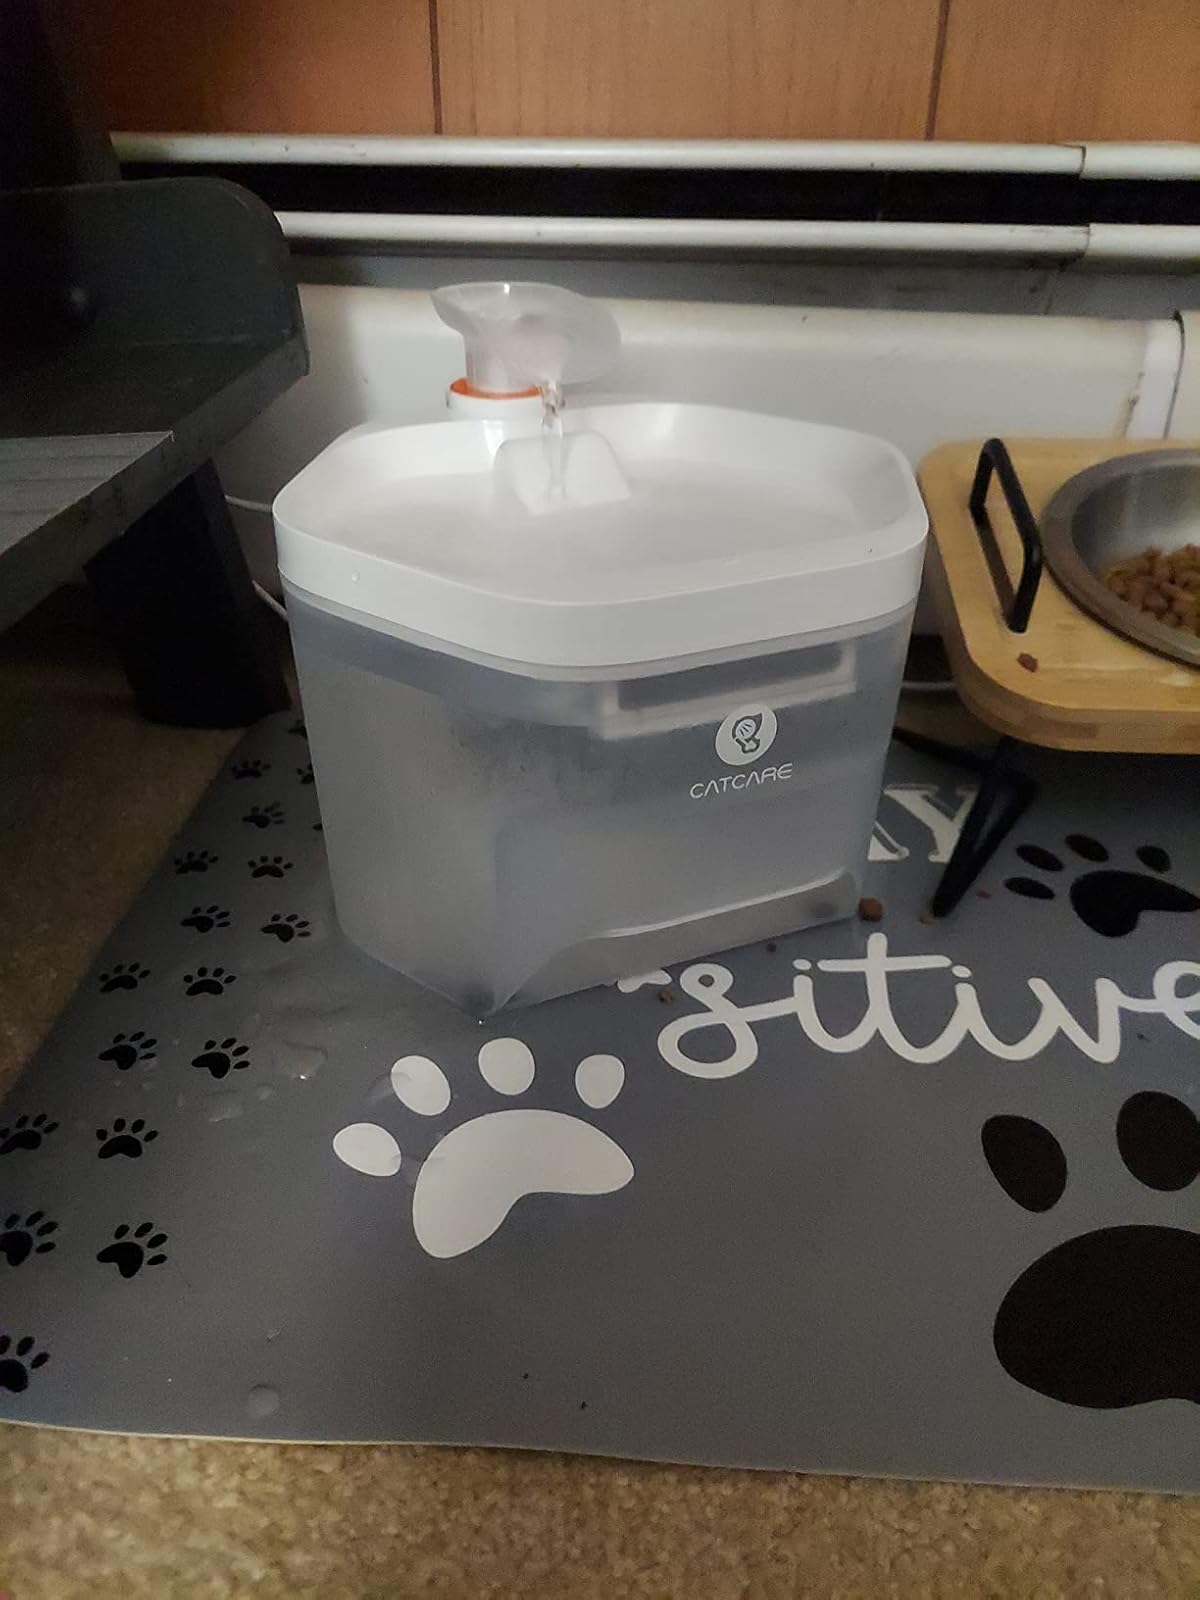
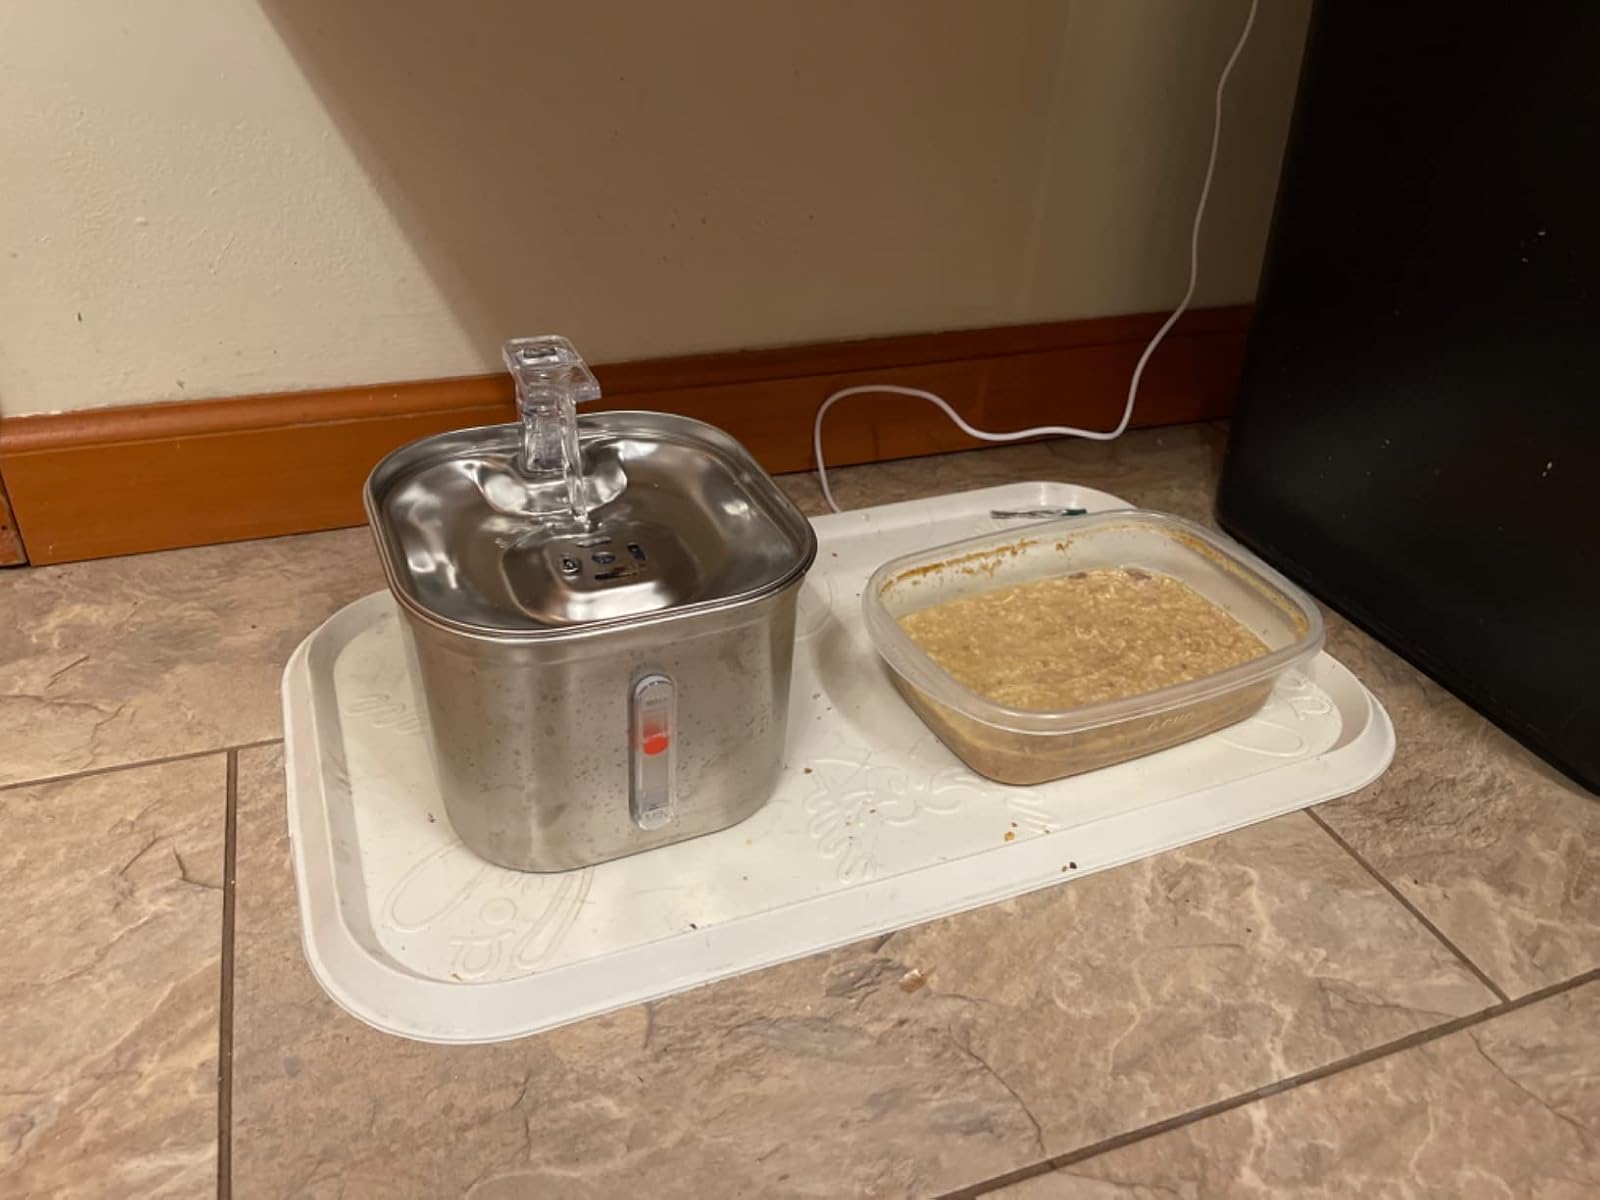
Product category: items_bowl
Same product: no